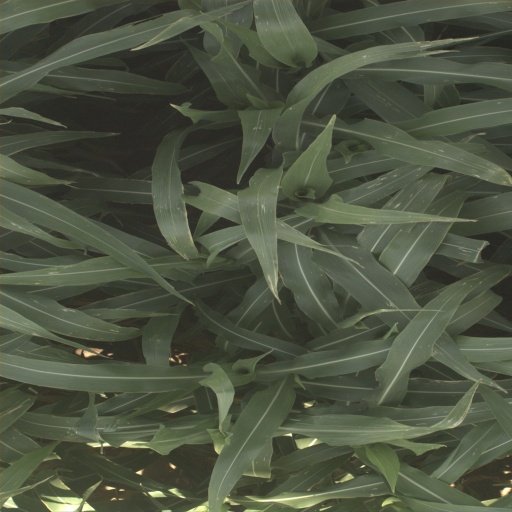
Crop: sorghum